Chink in one's armor

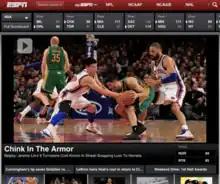
ESPN posted a headline using the text "Chink in the Armor" but quickly retracted it.

While the phrase itself is innocuous, its use in contemporary times has caused controversy in the United States due to it including the homonym "chink", which can be interpreted as an ethnic slur to refer to someone of Chinese or East Asian descent.